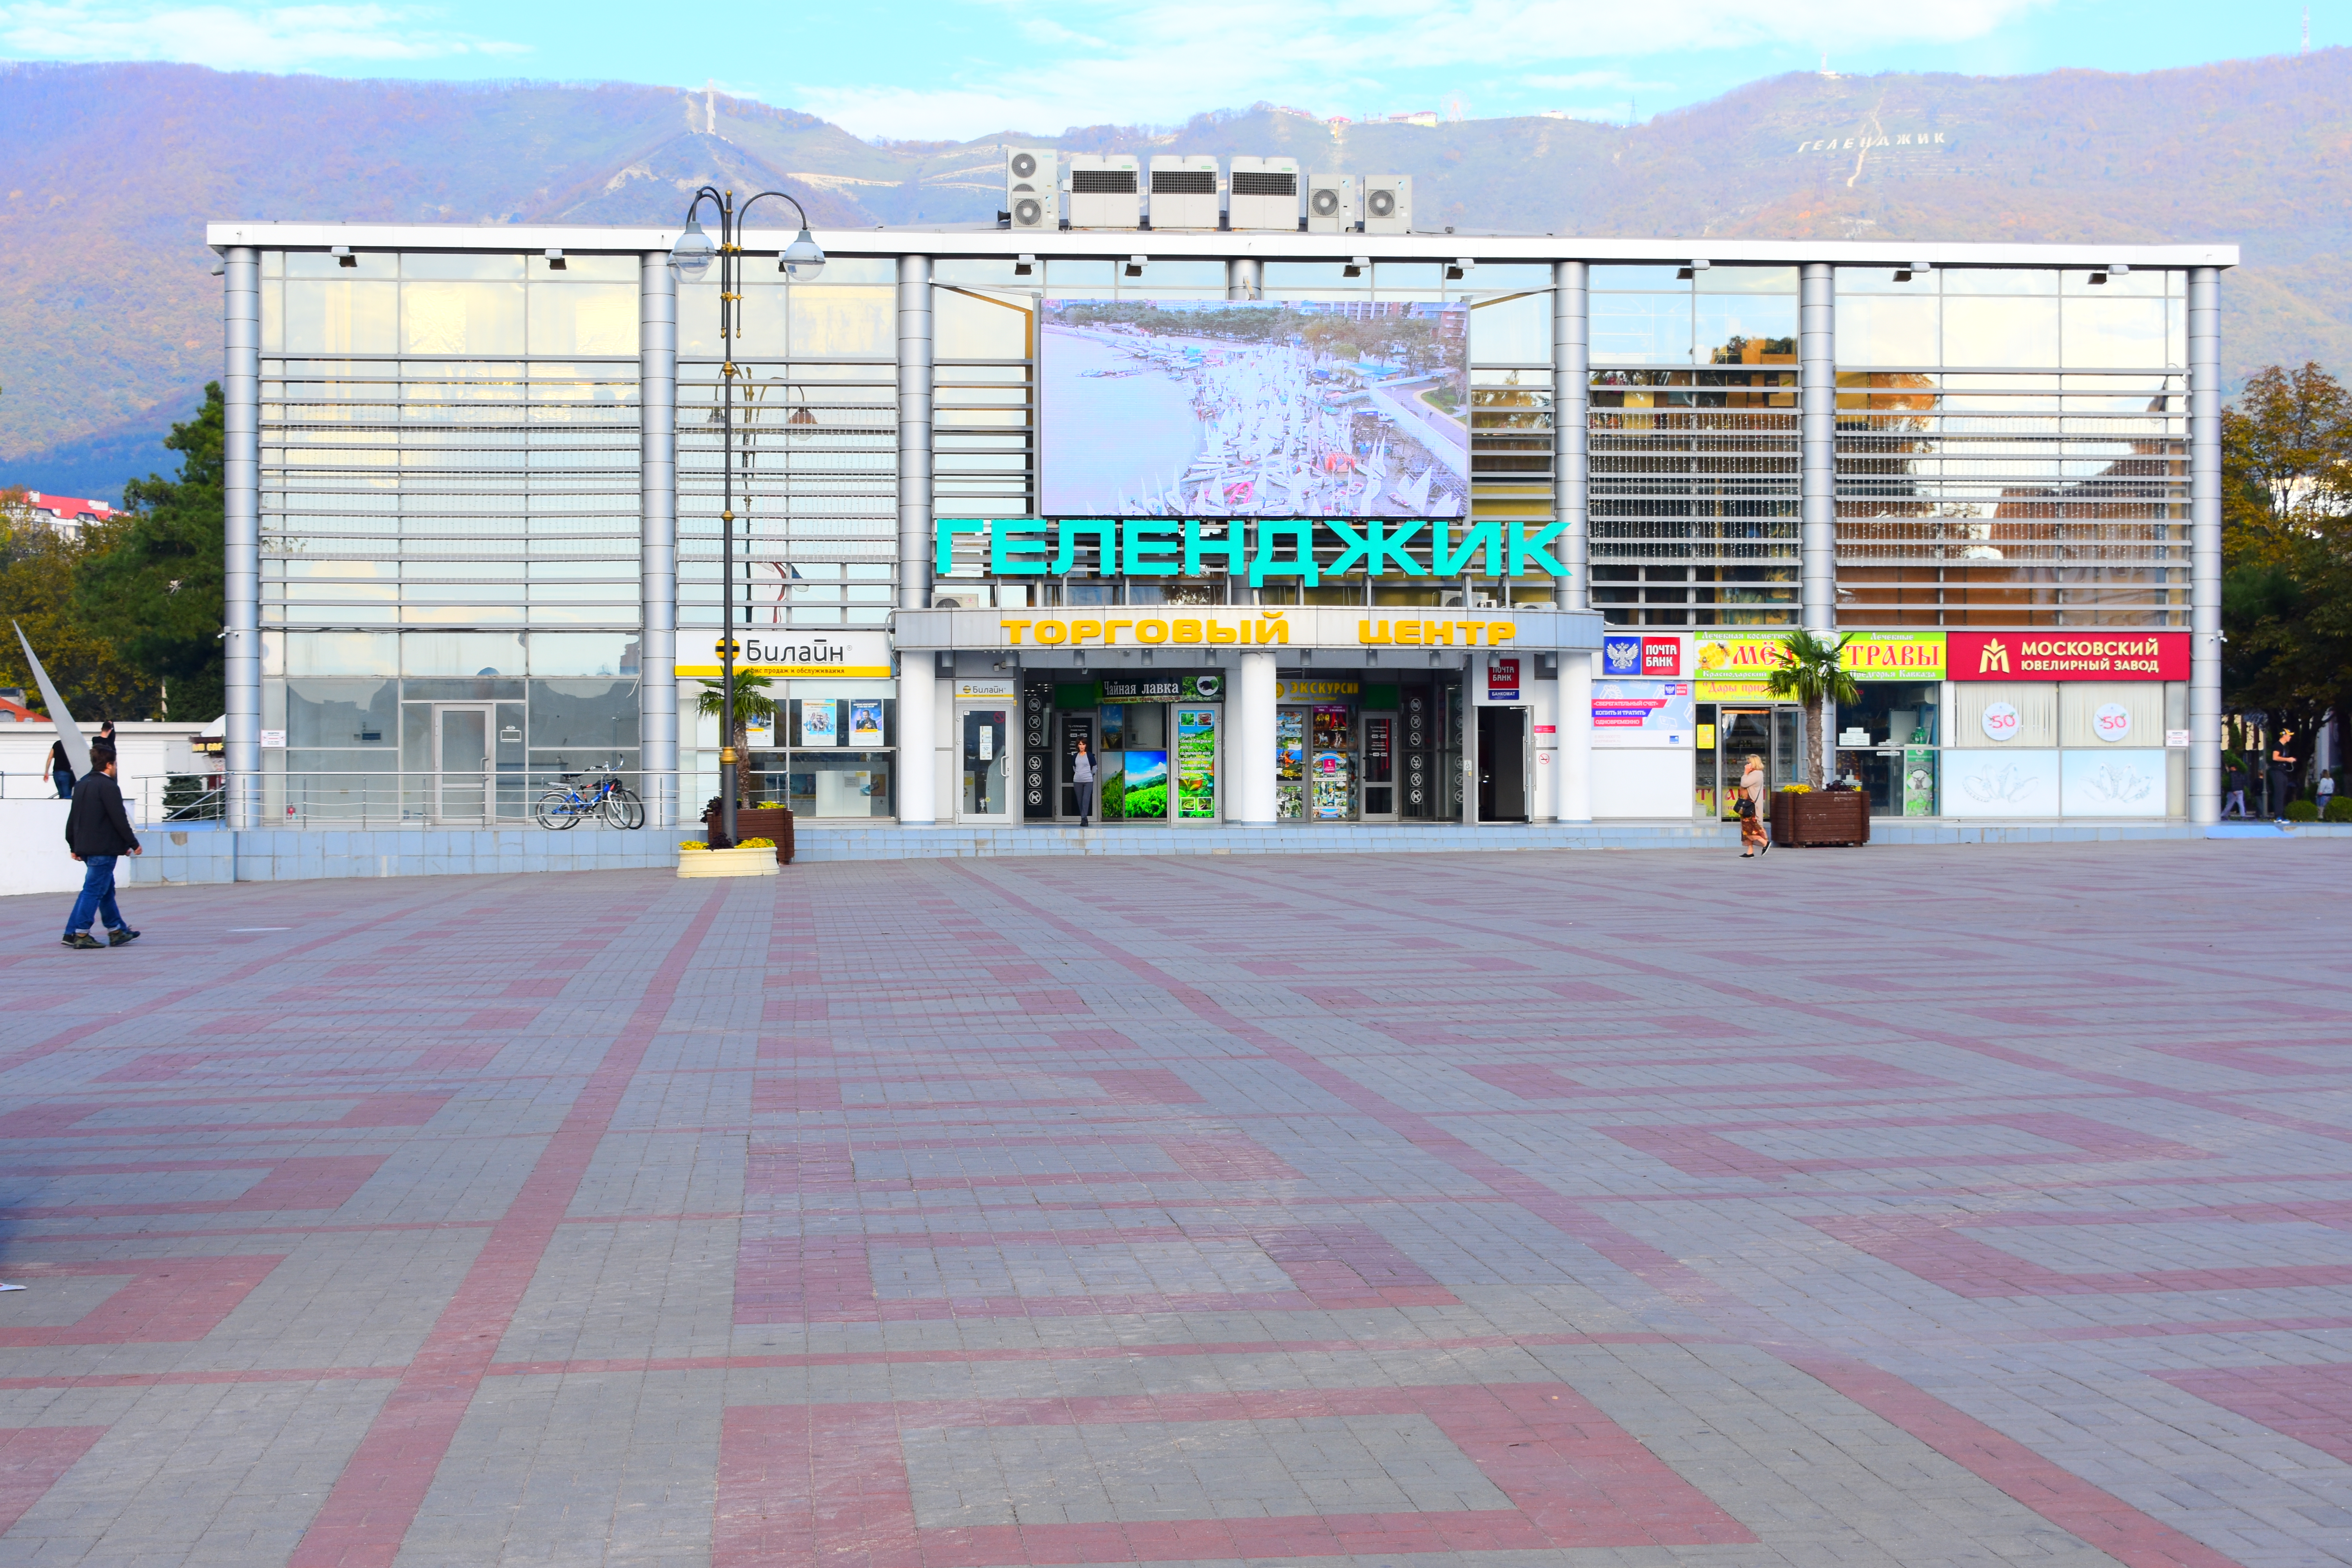
natural, sky, cloud, building, road surface, line, wall, leisure, facade, urban design, city, road, asphalt, human settlement, commercial building, flooring, mixed use, tree, street, pedestrian, tourism, walkway, sidewalk, headquarters, mountain, evening, transport, travel, vacation, tourist attraction